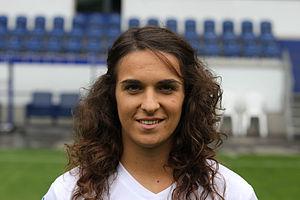
Laura José Ramos Luís, née le 15 août 1992, est une footballeuse internationale portugaise qui joue au poste de milieu ou d'attaquante pour le SC Braga.